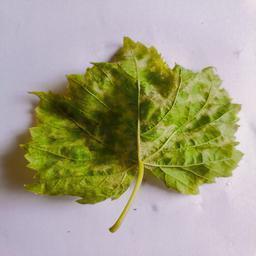
Label: Downy Mildew